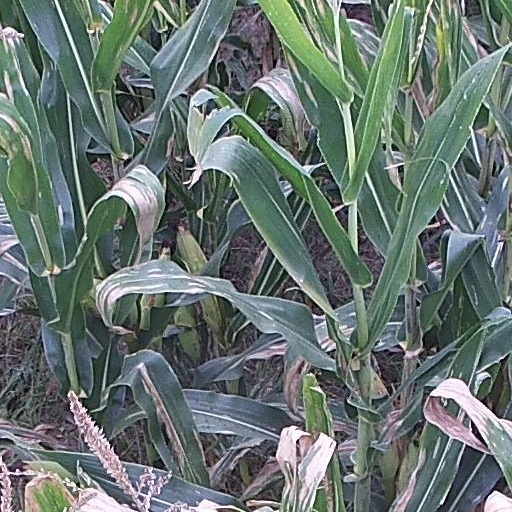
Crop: maize; corn